2007–08 San Jose Sharks season

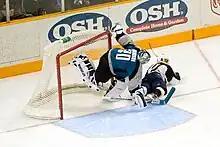
Evgeni Nabokov is crashed into by Martin Erat during a game versus the Nashville Predators.

"Note: GP = Games played; TOI = Time on ice (minutes); W = Wins; L = Losses; OT = Overtime/shootout losses; GA = Goals against; SO = Shutouts; Sv% = Save percentage; GAA = Goals against average"